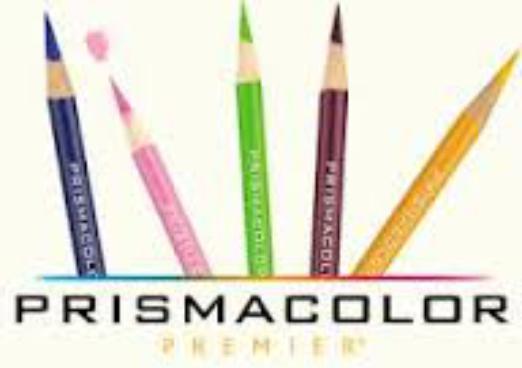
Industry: Necessities